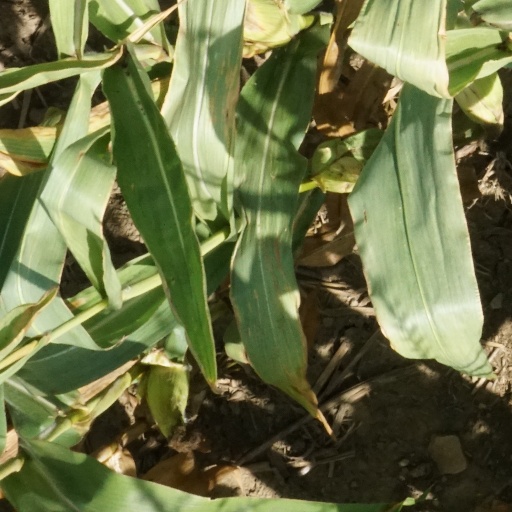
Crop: maize; corn